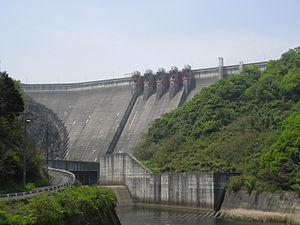
Ōtake est une municipalité ayant le statut de ville, dans la préfecture de Hiroshima, au Japon.